Orlando Bosch

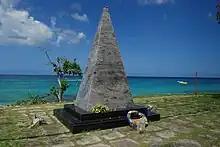
A memorial in Barbados erected in recognition of the 73 people killed in the crash of Cubana Flight 455

Several days later, Posada was reported to have stated that "we are going to hit a Cuban airplane" and "Orlando has the details." Flight 455 was a Cubana de Aviación flight departing from Trinidad to Cuba, via Barbados. On 6 October 1976, two time bombs variously described as dynamite or C-4 planted on the Douglas DC-8 aircraft exploded, killing all 73 people on board, including all 25 members of the 1975 Cuban national fencing team. Investigators from Cuba, Venezuela and the United States traced the planting of the bombs to two Venezuelan passengers, Freddy Lugo and Hernán Ricardo Lozano, who had taken the first leg of the flight from Trinidad to Barbados. Both men were employed by Posada at a private detective agency that he ran in Caracas. Ricardo had called both Posada's office, and Bosch, soon after the explosions on the plane. CORU released a statement soon after the bombing claiming responsibility for it, and describing the explosion as having killed "57 Cuban communists" (57 of the passengers had been Cuban). Several CIA memoranda from the period implicated Bosch and Posada in the attack. According to an FBI informant, Bosch received a phone call on 6 October, in which he was told "A bus with 73 dogs went off a cliff and all got killed."